Turin–Lyon high-speed railway

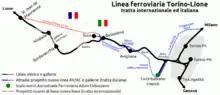
Map of the Italian (blue) and international (red) route of the new line compared to the traditional one (black)

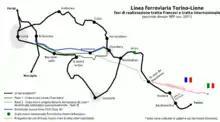
Map of the French (green and blue) and international (red) route of the new line compared to the existing one (black)

The Turin–Lyon high-speed railway is an international rail line under construction between the cities of Turin and Lyon, which is intended to link the Italian and French high-speed rail networks. It will be long, of which over will be tunneled. The core of the project is its long international section, which will cross the Alps through the Mont d'Ambin Base Tunnel between the Susa Valley in Piedmont and Maurienne in Savoie.